Kolmanna

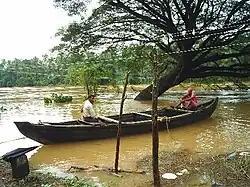
Kolmanna river during rainy season

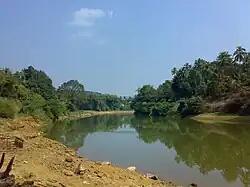
Kolmanna Kadavu

Kolmanna is a village in emerging Malappuram city of Kerala state. The area of the village 0.6 km (150 acres).